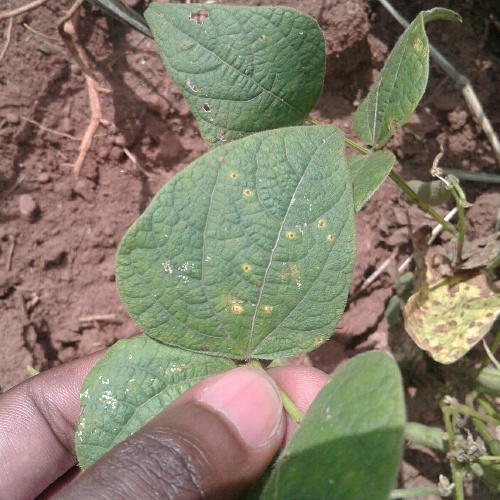
Leaf condition: bean_rust